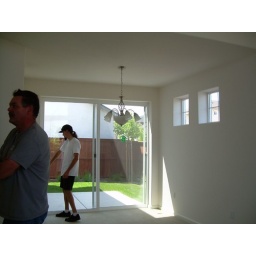
05 - sliding glass door in the 'dining' room